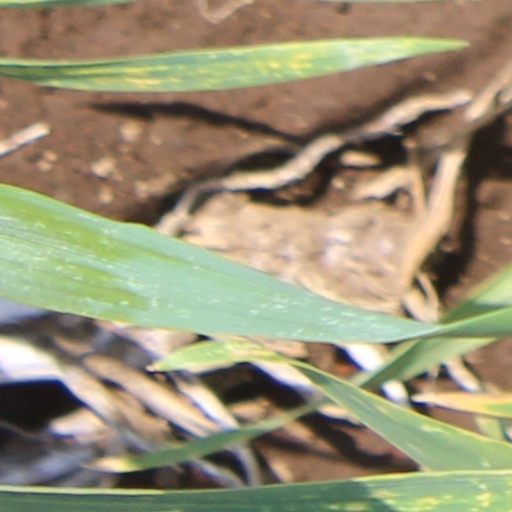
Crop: wheat